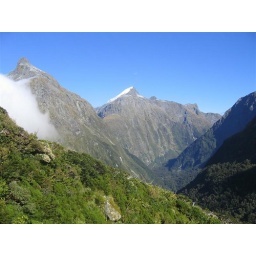
Descended from cloud curtain over pass into sunshine 25.03